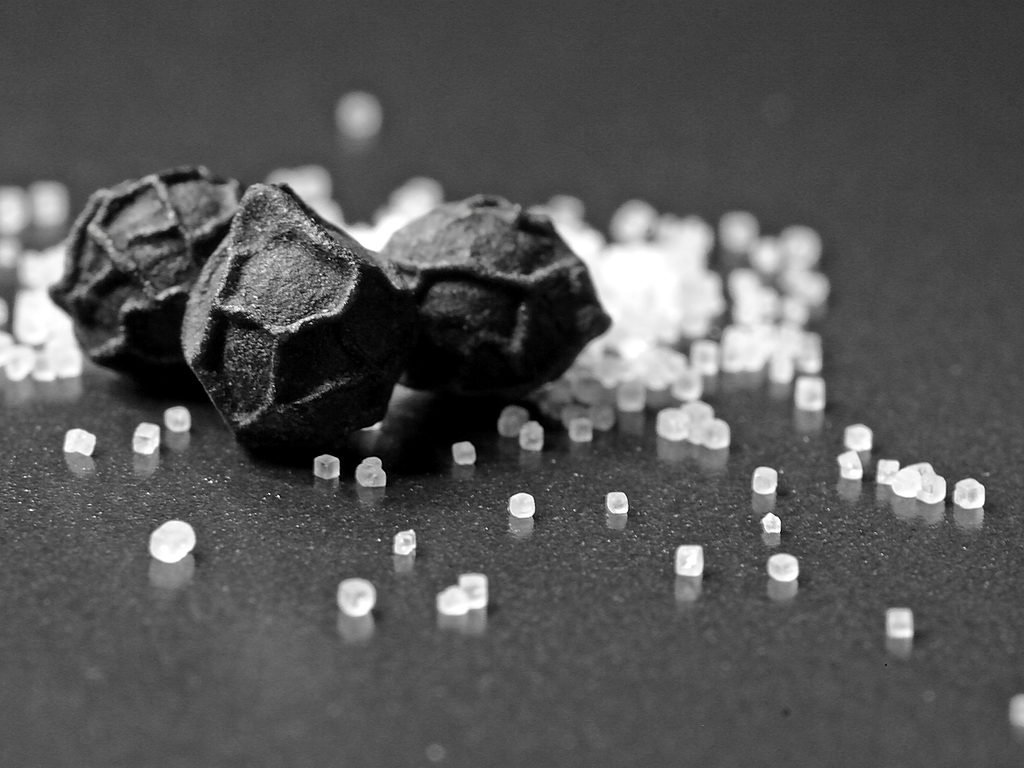
hand, black and white, white, photography, leaf, petal, food, salt, black, monochrome, still life, season, material, close up, hearty, spices, ingredients, macro photography, monochrome photography, laurels